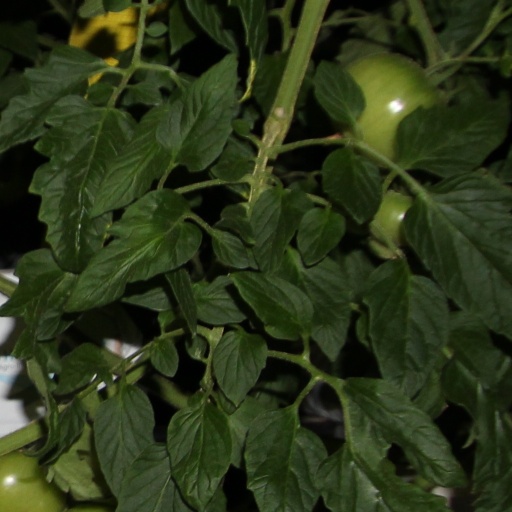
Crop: tomato